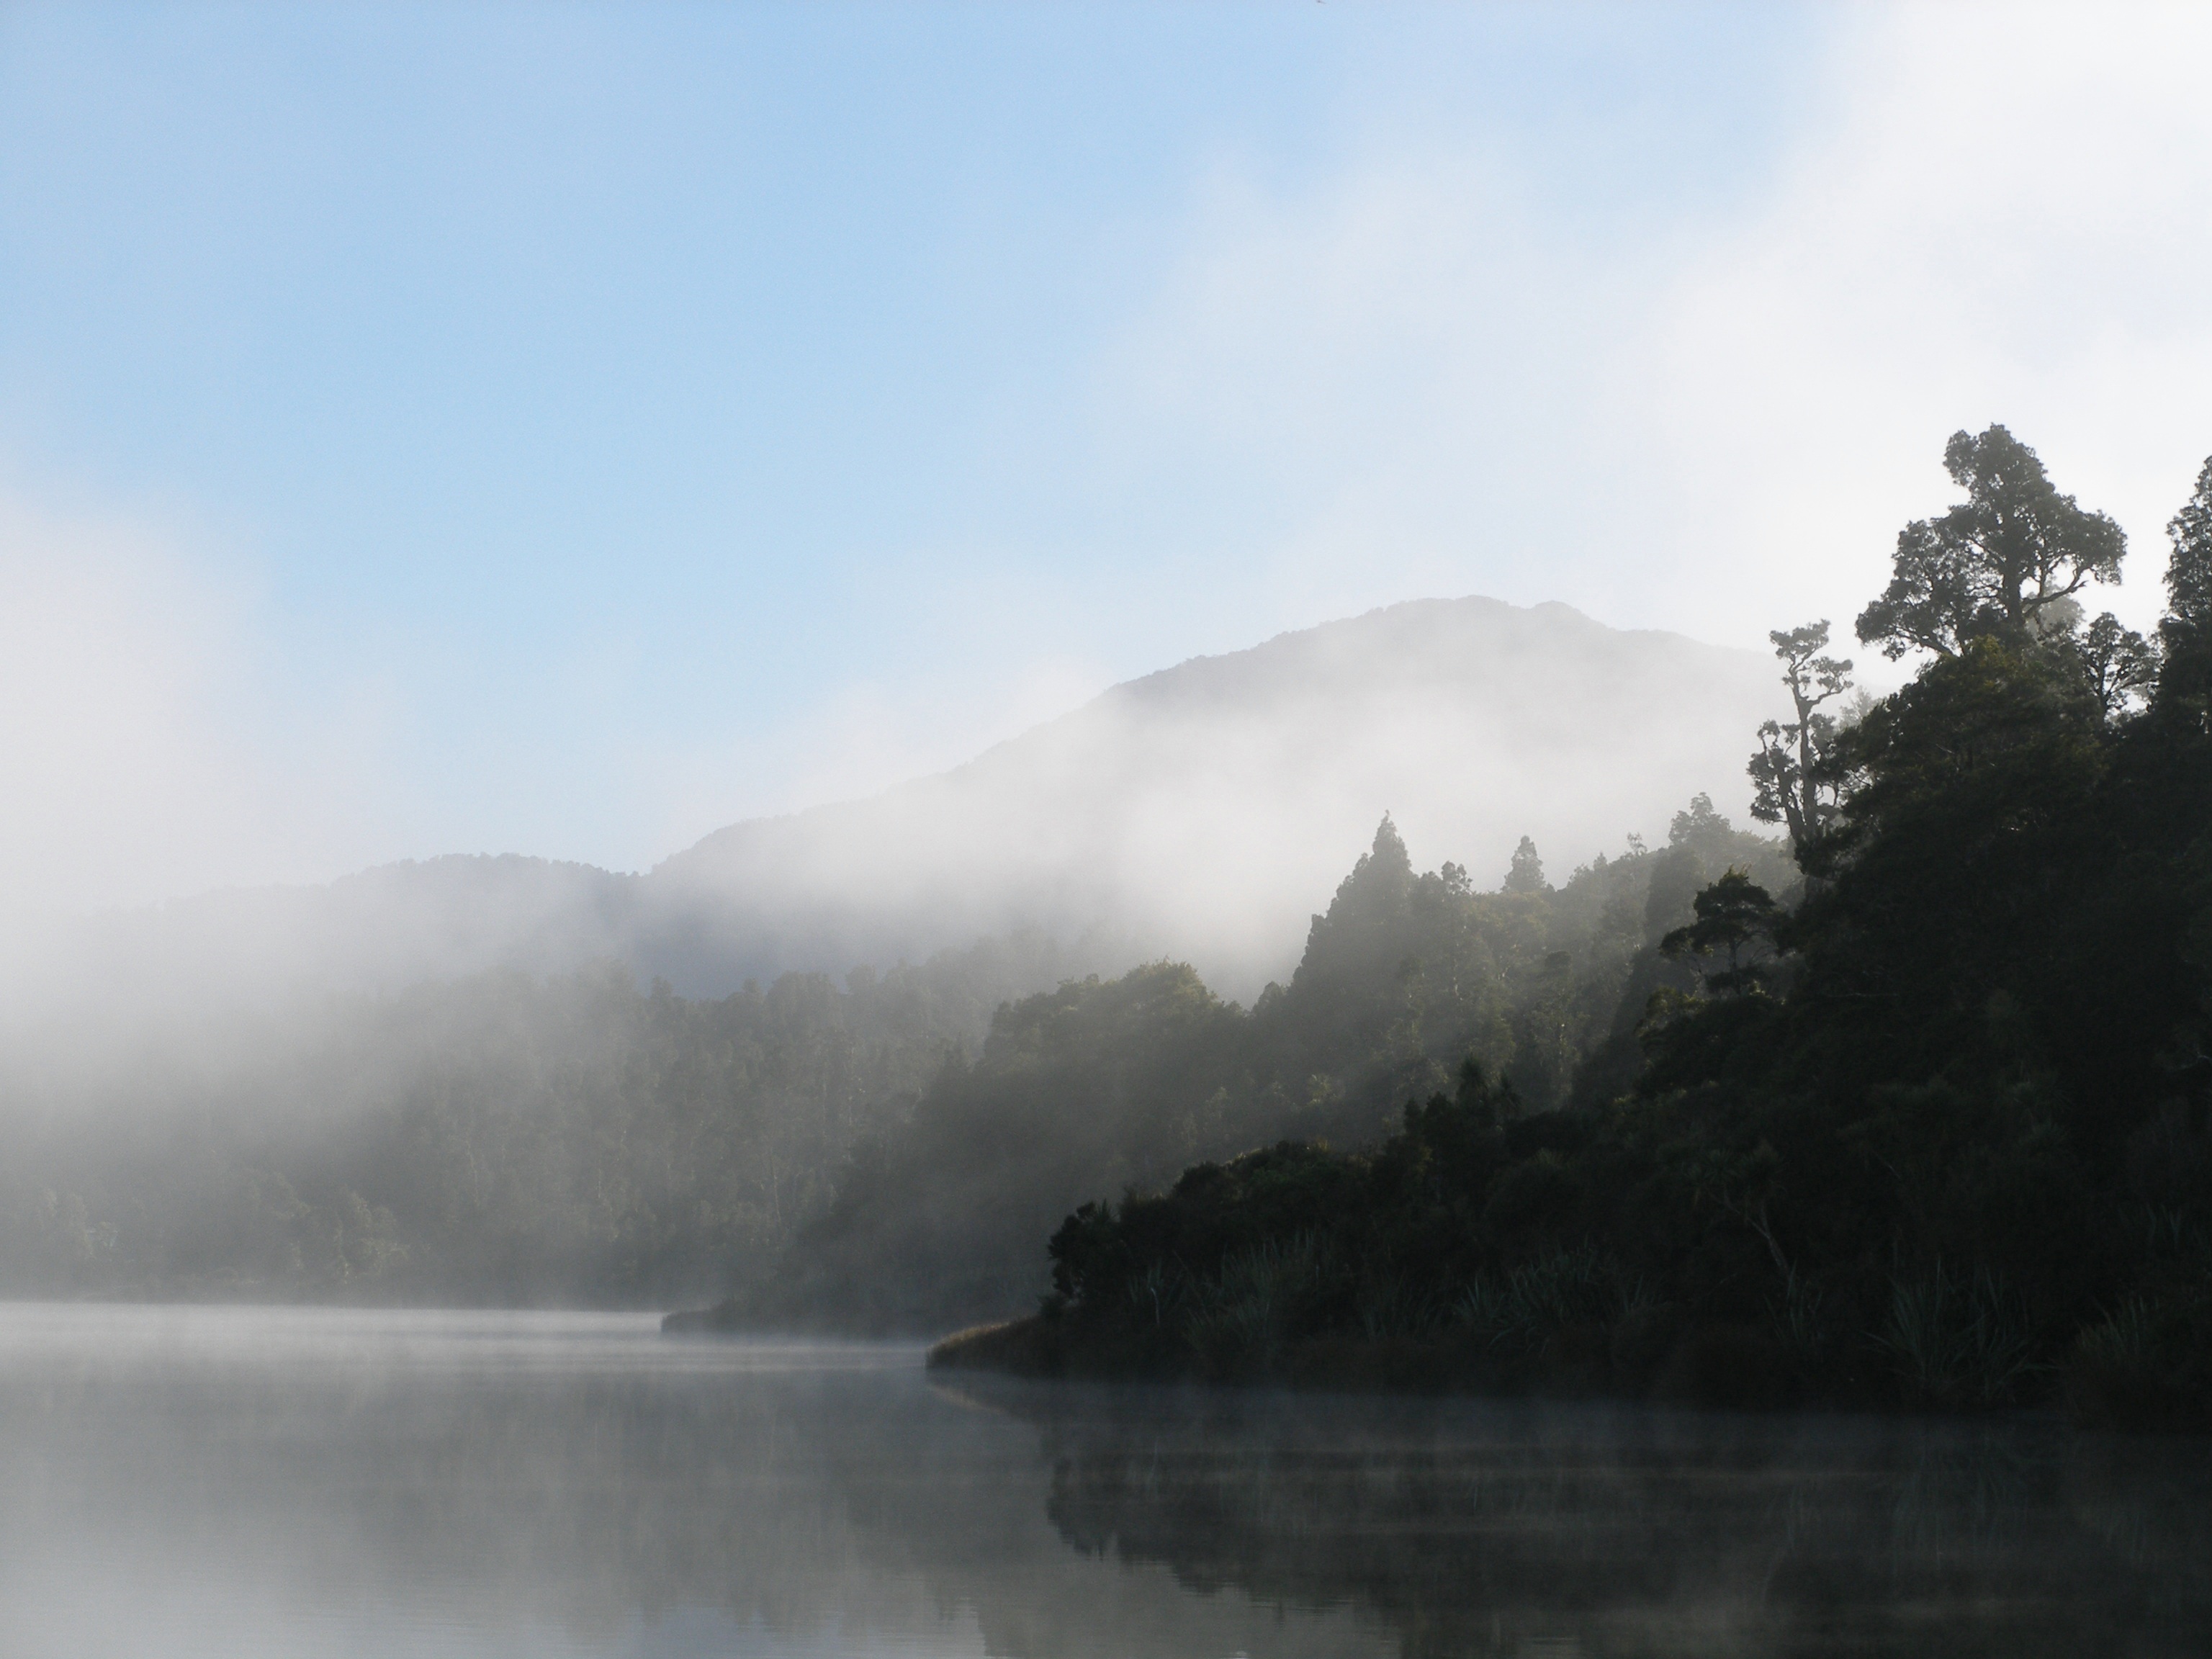
landscape, nature, outdoor, wilderness, mountain, cloud, fog, mist, morning, hill, lake, river, mountain range, foggy, travel, environment, scenic, weather, fjord, mountain landscape, mountains, loch, landform, geographical feature, atmospheric phenomenon, mountainous landforms